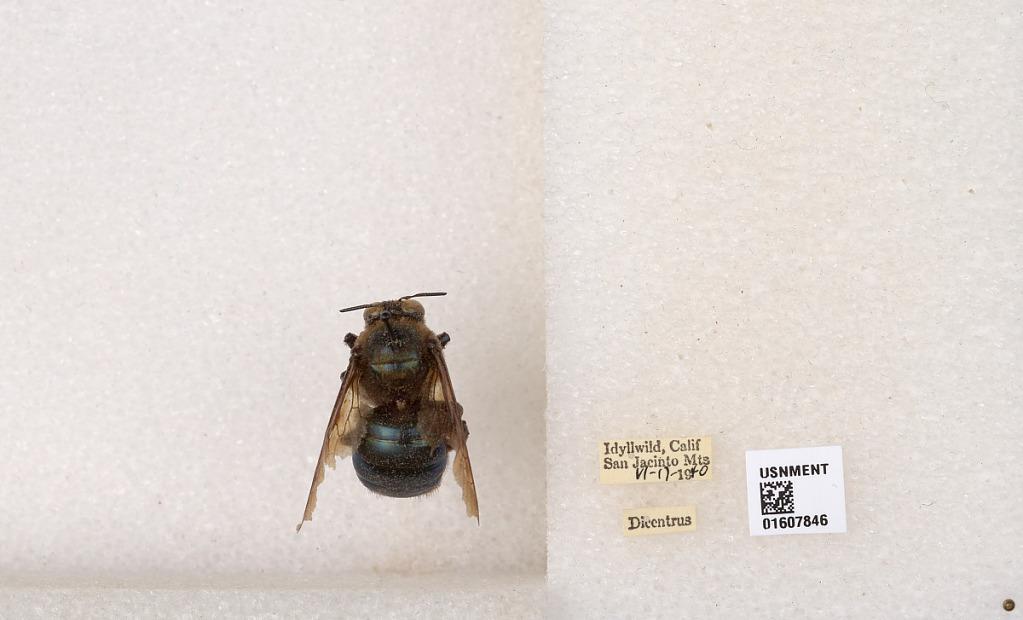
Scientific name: Xylocopa (Xylocopoides) californica diamesa Hurd
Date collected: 1940-6-17
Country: United States
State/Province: California
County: Riverside
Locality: Idyllwild, San Jacinto Mts
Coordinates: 33.7486, -116.729